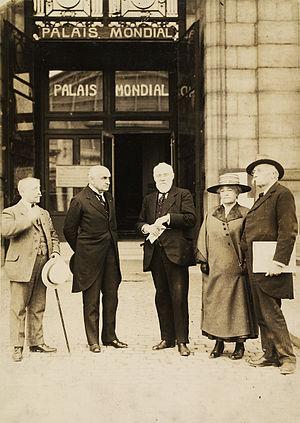
Paul Otlet, Henri La Fontaine et son épouse Mathilde Lhoest devant les portes du Palais Mondial au Cinquantenaire à Bruxelles
Le Mundaneum, ouvert au public depuis 1998, est un centre d'archives de la Communauté française de Belgique et un espace d'expositions temporaires situé, depuis 1992, à Mons, dans la province de Hainaut en Belgique.